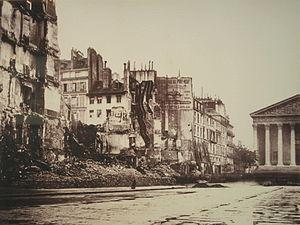
La rue Royale avec dans le fond l'église de la Madeleine après les combats et les incendies de la Commune, Paris 8e arr.
La rue Royale est une voie du 8ᵉ arrondissement de Paris.